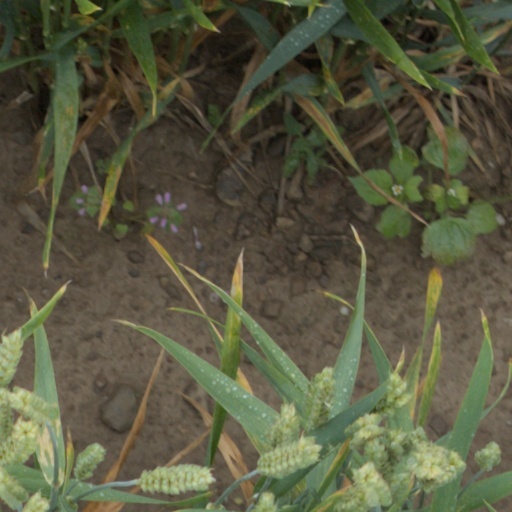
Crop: wheat